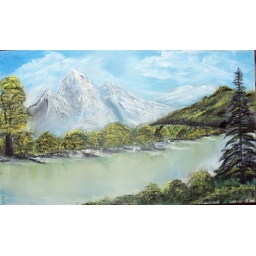
Mountain lake in the forest